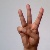
The image shows a hand gesture representing the letter 'W' in Indian Sign Language.